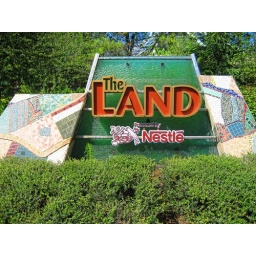
The cool textured glass sign outside the Land in Epcot.